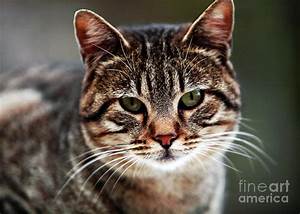
Label: cat